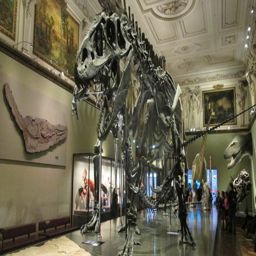
is just not enough for natural history museum